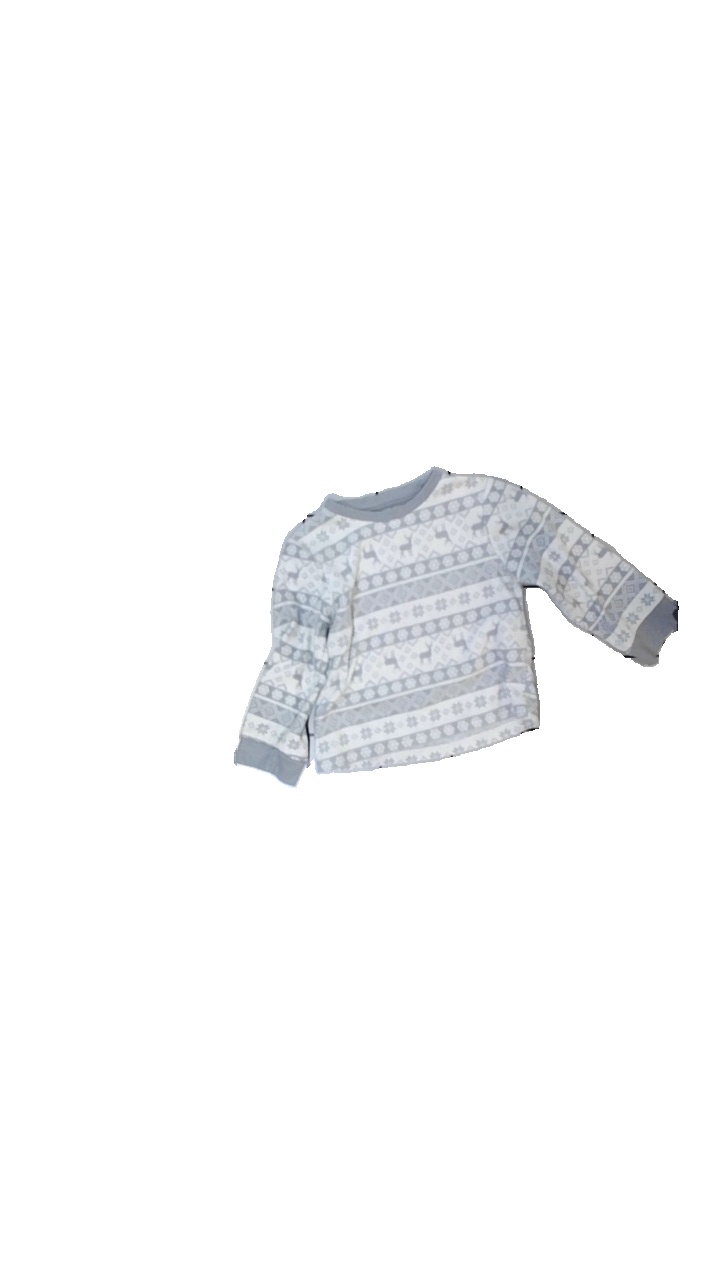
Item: Sweater (Children)
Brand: Tesco
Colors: White, Grey
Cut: Regular, C-collar
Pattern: Other
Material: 100% polyester
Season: All
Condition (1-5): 2
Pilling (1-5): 1
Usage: Recycle
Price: <50